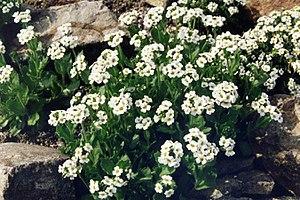
La drave de Fladniz, ou drave d'Autriche, est une plante herbacée vivace du genre Draba qui appartient à la famille des Brassicacées. En France, on la trouve dans les Alpes et les Pyrénées.